Paandi Nattu Thangam

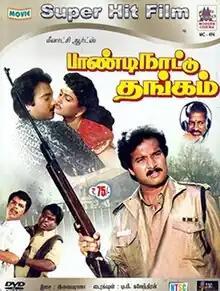
DVD cover

Paandi Nattu Thangam is a 1989 Indian Tamil-language romantic drama film directed by T. P. Gajendran. The film stars Karthik and Nirosha. It was released on 19 May 1989, and was one of the biggest hits of Karthik in the 1980s.